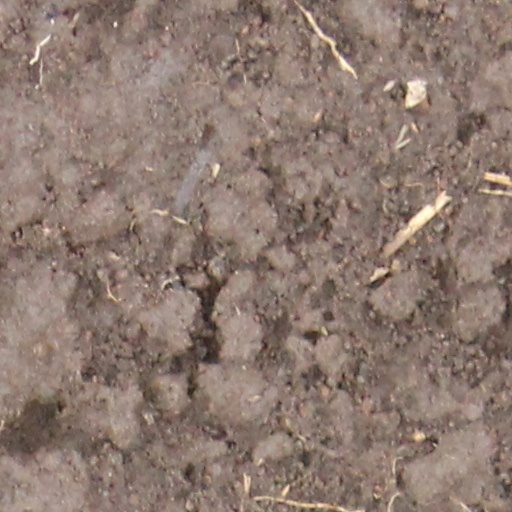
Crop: wheat